Kremlin stars

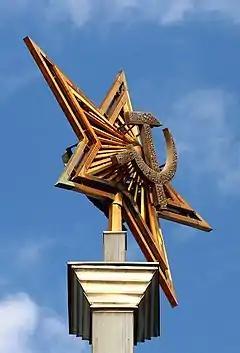
The original gemmed star located at the top of the North River Terminal's spire in Moscow.

On November 7, 1935, The Council of People's Committee of the USSR decided on removing four double-eagles located on the Spasskaya, Nikolskaya, Borovitskaya, and Trinity towers of the Kremlin wall, and two eagles from the building of the Historical Museum due to the ruling of Stalin that they ran counter to the rule of the Soviet ideology. The first Kremlin star was installed on top of the Spasskaya Tower on 25 October 1935. During the next week, another three stars were installed on the Troitskaya, Nikolskaya, and Borovitskaya towers. These stars replaced huge copper two-headed eagles, installed in pre-revolutionary times, which were a part of the Coat of Arms of Imperial Russia.